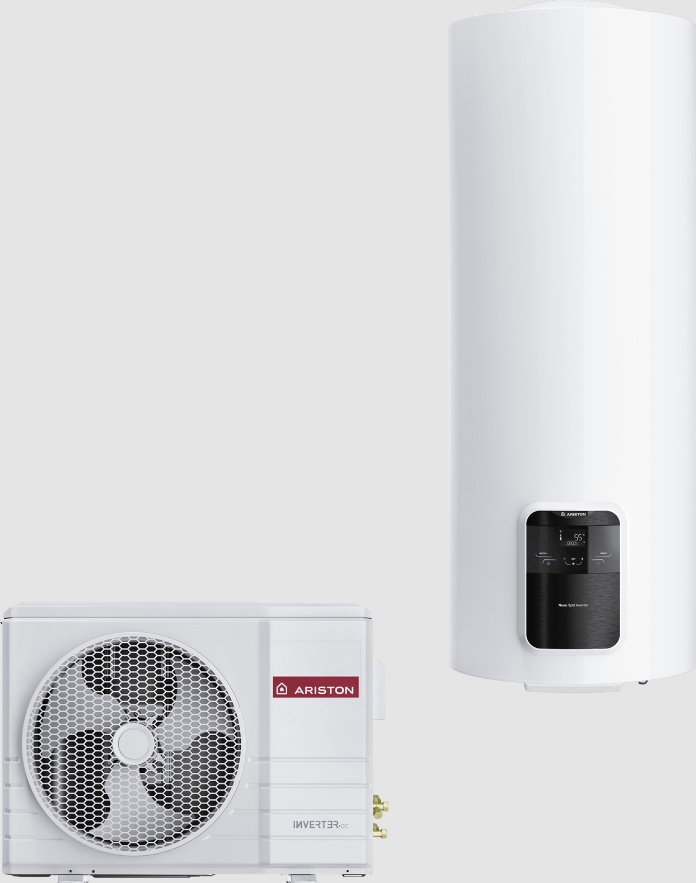
Ariston Nuos Split Inverter 150 liter warmtepompboiler met wifi (subsidie € 725,-) Meldcode: KA20144 Energieklasse A+
Brand: Electraboiler
Split warmtepompboiler best in class hij bestaat uit 2 modules: een warmtepomp (buitenunit) en een boiler (binnenunit), hij integreert zich gemakkelijk in kleine ruimtes. Zijn uitzonderlijke prestaties maken het een best in class-model op de markt. Dankzij geïntegreerde wifi, kunt u uw nuos split vanop afstand bedienen. Dankzij de warmtepompmodule die buiten kan geplaatst worden, wordt geluidsoverlast verminderd. Voordelen: ✔ Energiebesparing van 80% tegenover het verbruik van een standaard elektrische boiler ✔ Met wifi ✔ Hoogste energielabel: A+ ✔ Hoogste COP op de markt: COP van 3,14 bij 7 °C volgens norm EN 16147 ✔ Geschikt voor kleine ruimtes ✔ Recordopwarmtijd: minder dan 6 uur zelfs bij -7 °C ✔ Tot 336 l sanitair warm water ✔ Werkingstemperatuur warmtepomp: -10°C tot +42°C Mogelijkheid tot integratie in een zonne-energiesysteem en / of een andere energiebron ✔ Mogelijkheid tot integratie in een zonne-energiesysteem en / of een andere energiebron ✔ Max. watertemperatuur met warmtepomp tot 62°C ✔ 40 °C beschikbaar (250 l) ✔ 5 geprogrammeerde gebruiksprogramma's: ✔ Green, Auto, Boost, Program en Vakantie 'Silent-modus': vermindert het geluidsniveau met 50% ✔ Lees hier meer over de ISDE subsidie Specificaties Inhoud: 150 Liter (gemiddeld 5 0 minuten douchen) Type: Monoblock Vloerstaand Corrosiebescherming: Magnesium- en Titaniumanode Statische druk Pa: 230 Luchtdebiet (automatisch) m3 / u: 650 IPX4 beschermingsklasse Frequentie Hz: 50 Spanning: 220-240 volt Vermogen elektrisch element W: 1500 + 1000 Gewicht: 90 KG Gemiddeld opgenomen vermogen: 700W Aansluiting waterzijdig: 3/4 M Breedte 56,0 cm Hoogte 120 cm Diepte 60,0 cm Handleiding 150 liter Nuos warmtepompboiler
Category: Home & Garden > Household Appliances > Climate Control Appliances > Furnaces & Boilers > Boilers